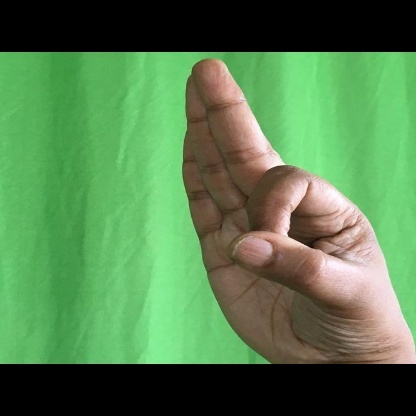
Mudra: Aralam